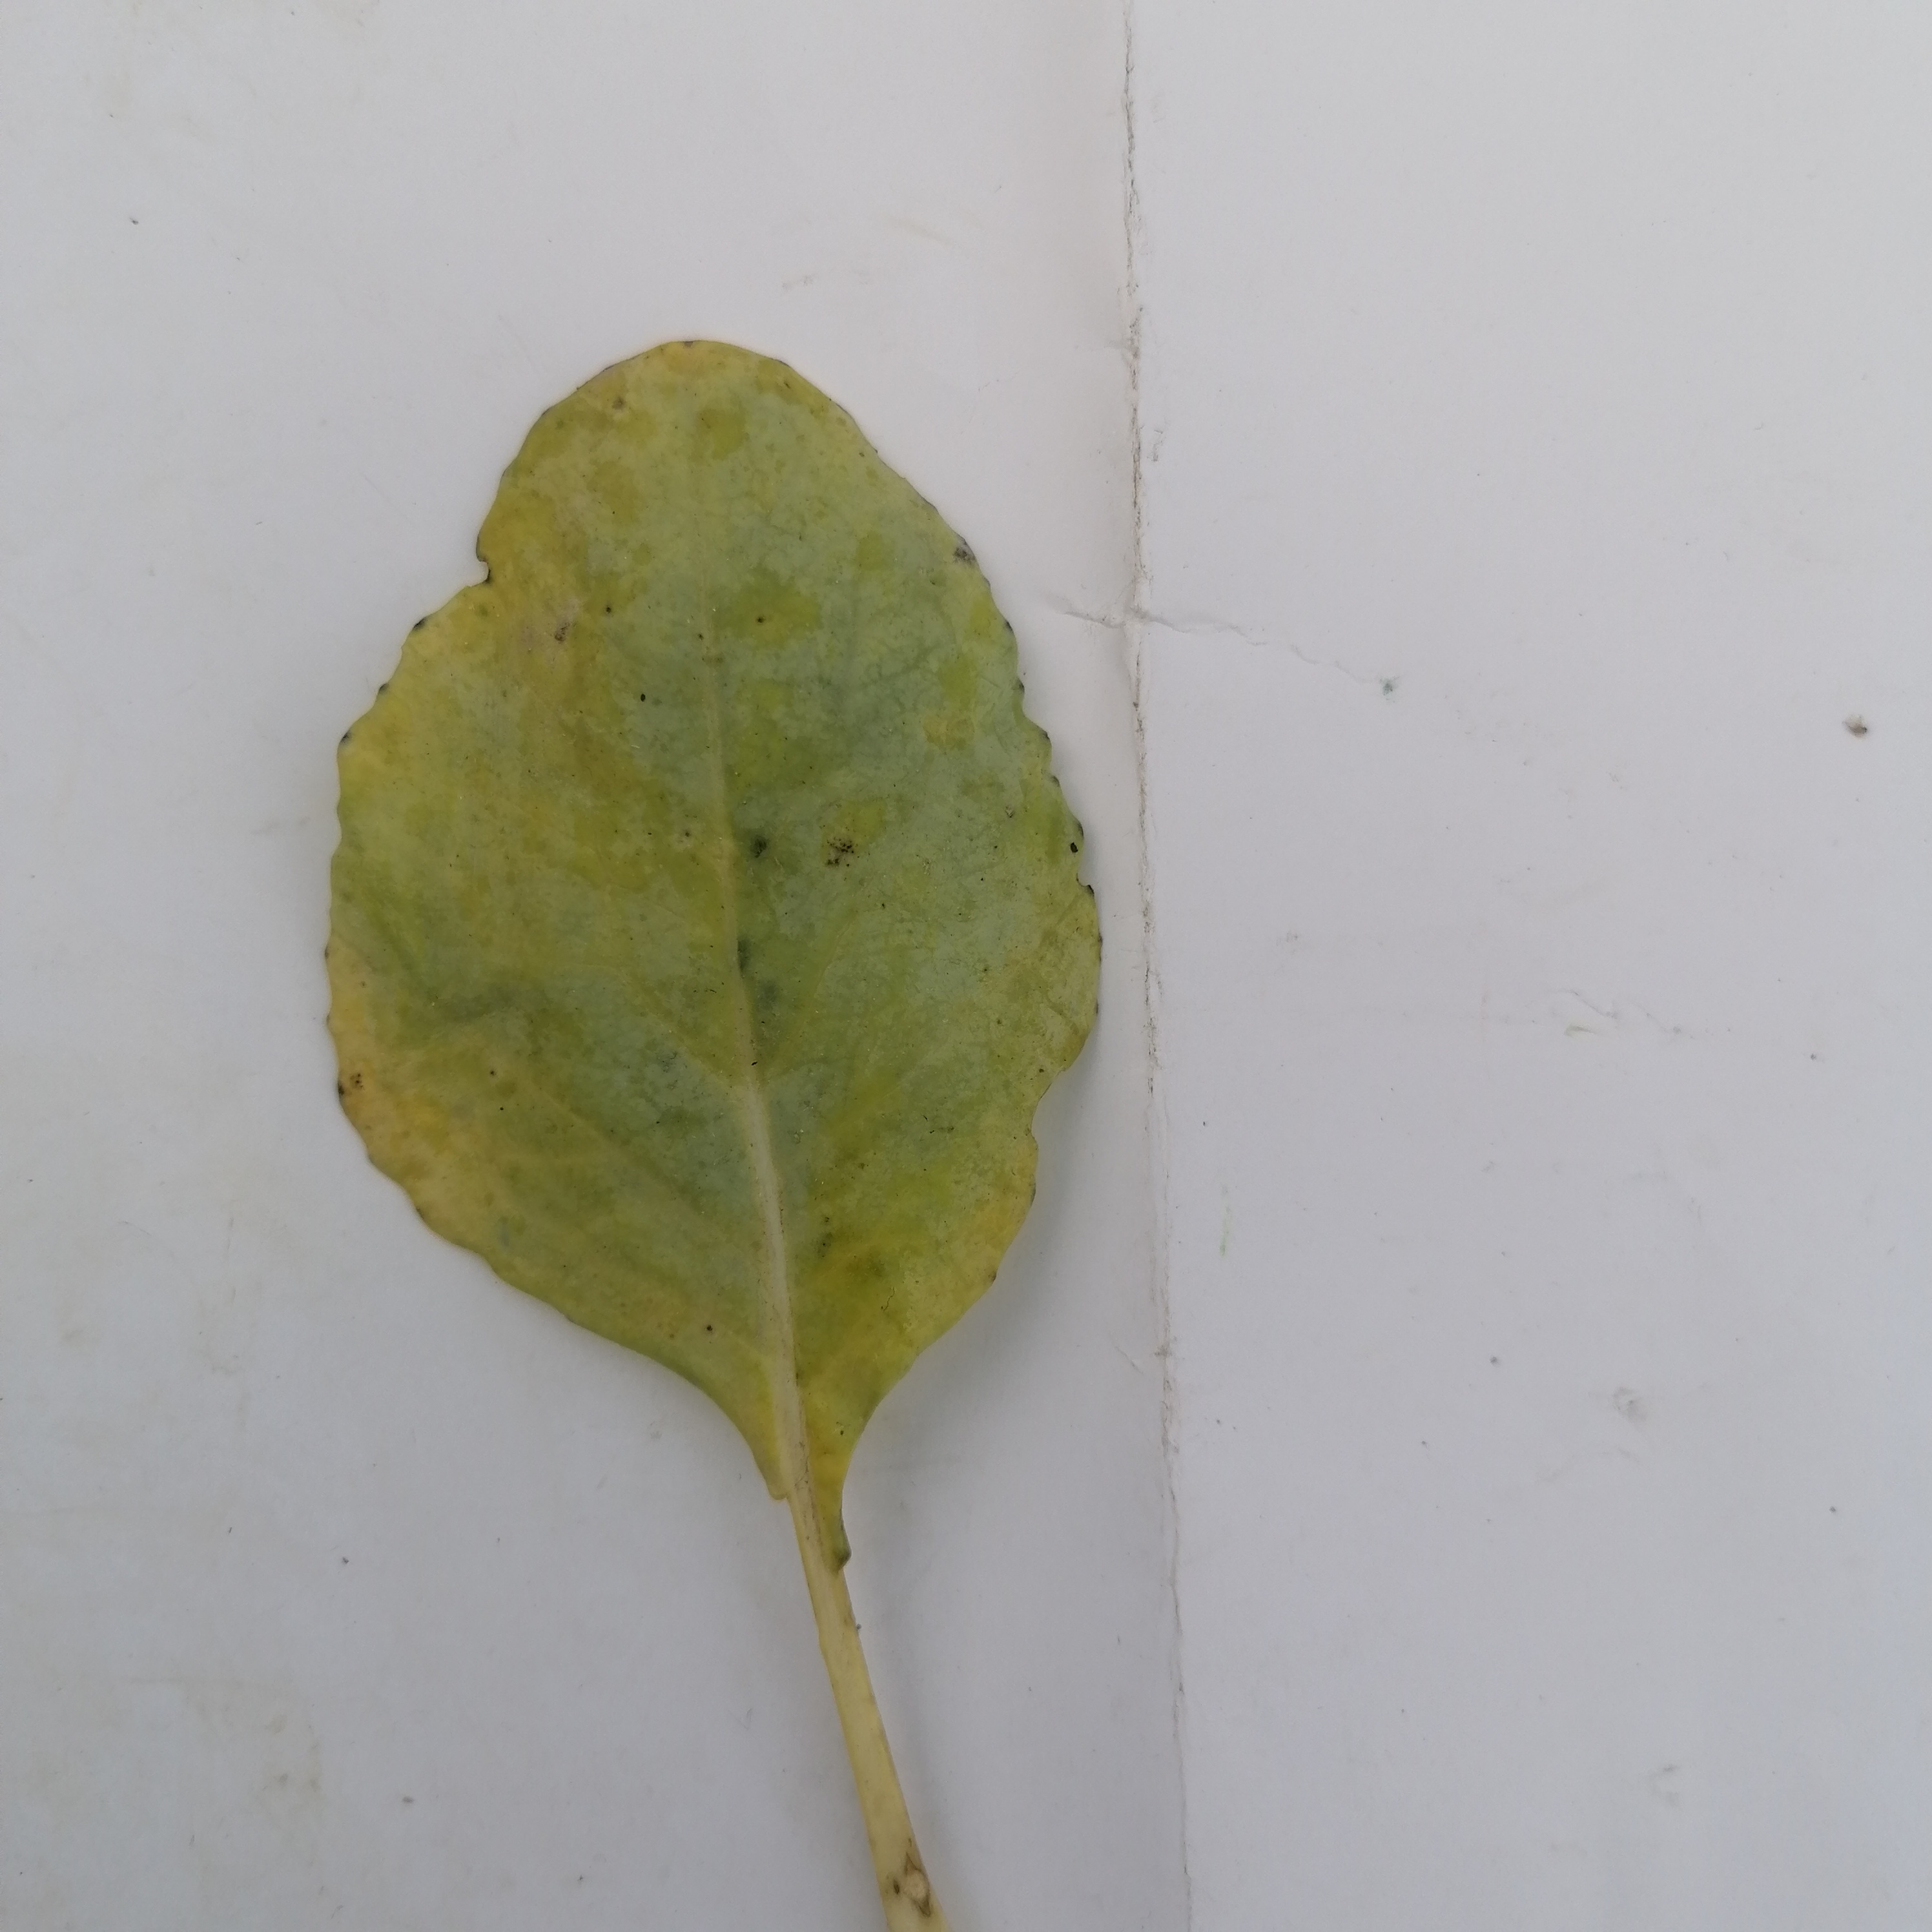
Label: Black Rot